Activism

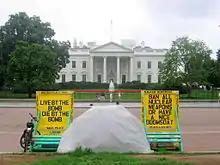
The longest running peace vigil in U.S. history, started by activist Thomas in 1981

Activists employ many different methods, or tactics, in pursuit of their goals. The tactics chosen are significant because they can determine how activists are perceived and what they are capable of accomplishing. For example, nonviolent tactics generally tend to garner more public sympathy than violent ones. and are more than twice as effective in achieving stated goals.